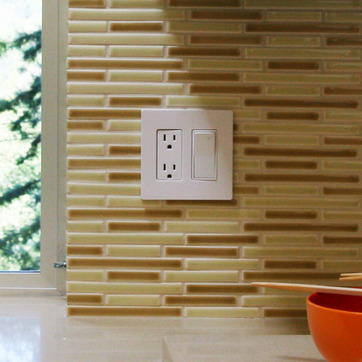
Material: plastic